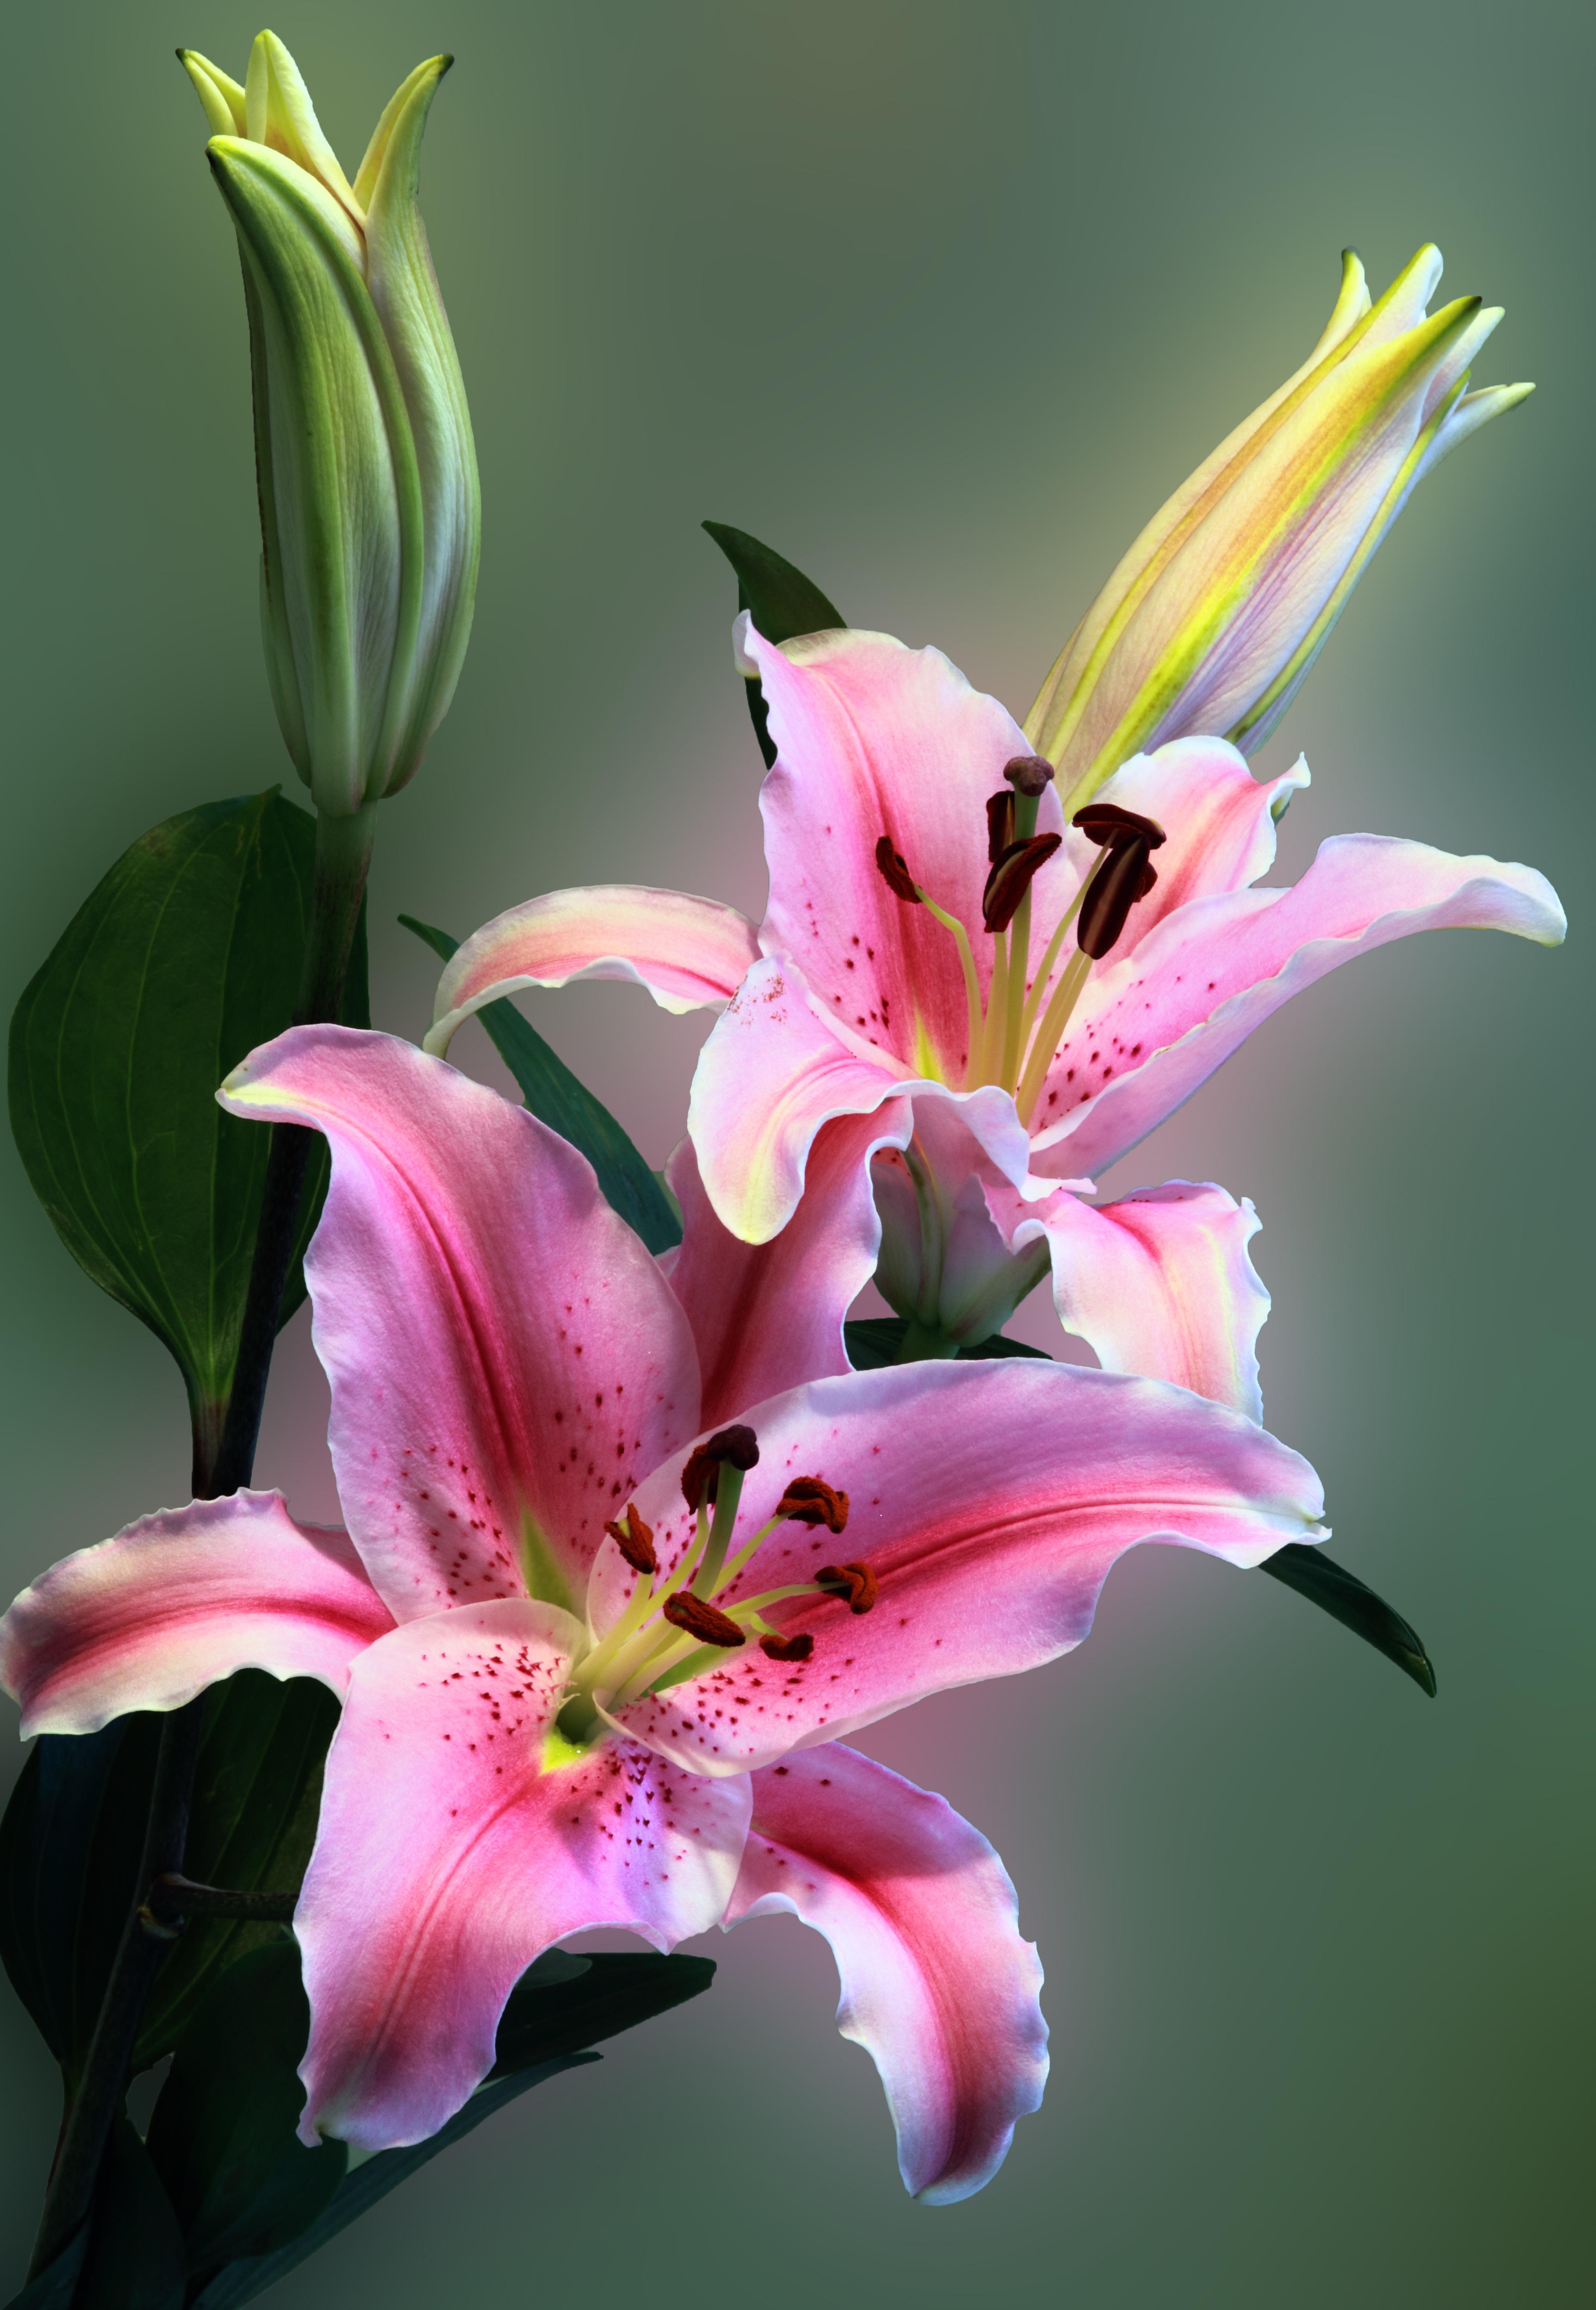
nature, blossom, plant, leaf, flower, petal, bloom, isolated, summer, floral, spring, green, natural, botany, blooming, garden, pink, flora, close up, colour, beauty, beautiful, lily, gladiolus, macro photography, flowering plant, lily family, plant stem, land plant